Horse symbolism

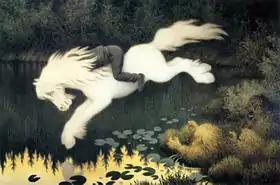
"Boy on a white horse", drawing by Theodor Kittelsen (1857–1914).

There are other accounts, notably in the Rig-Veda, where the animal is associated with strength, fertility, creative power and youth, in both the sexual and spiritual sense. Demeter's horse head refers to the mare's role as mother goddess. Celtic mare-goddesses such as Epona, Rhiannon and Macha seem to have descended from a prehistoric mother-earth deity "with whom kings mated on fixed dates to ensure the people a new year of prosperity", and Marc-André Wagner postulates the existence of "a great Celtic goddess, equestrian or partially hippomorphic, linked to the earth and dispensing sovereignty and prosperity". However, this myth weakened over time.